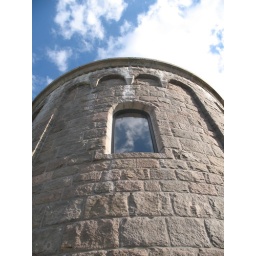
This reminded me of a castle..I love the blue sky and its reflection in the window.